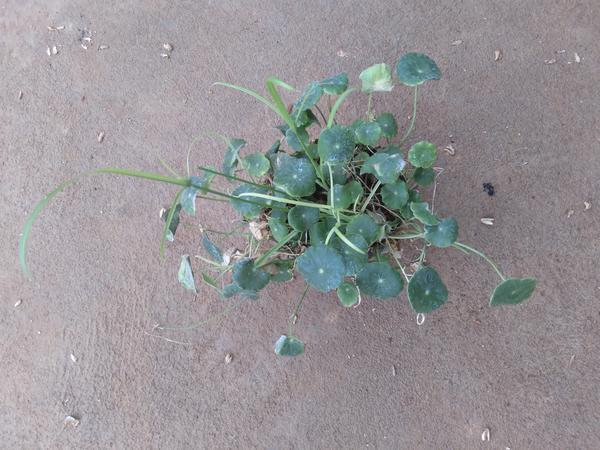
Plant: Brahmi